Mowbullan, Queensland

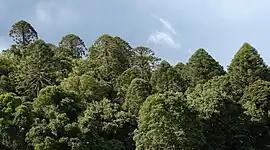
Araucaria bidwillii forest, Mowbullan, 2009

Mowbullan is a rural locality in the Western Downs Region, Queensland, Australia. In the , Mowbullan had a population of 12 people.